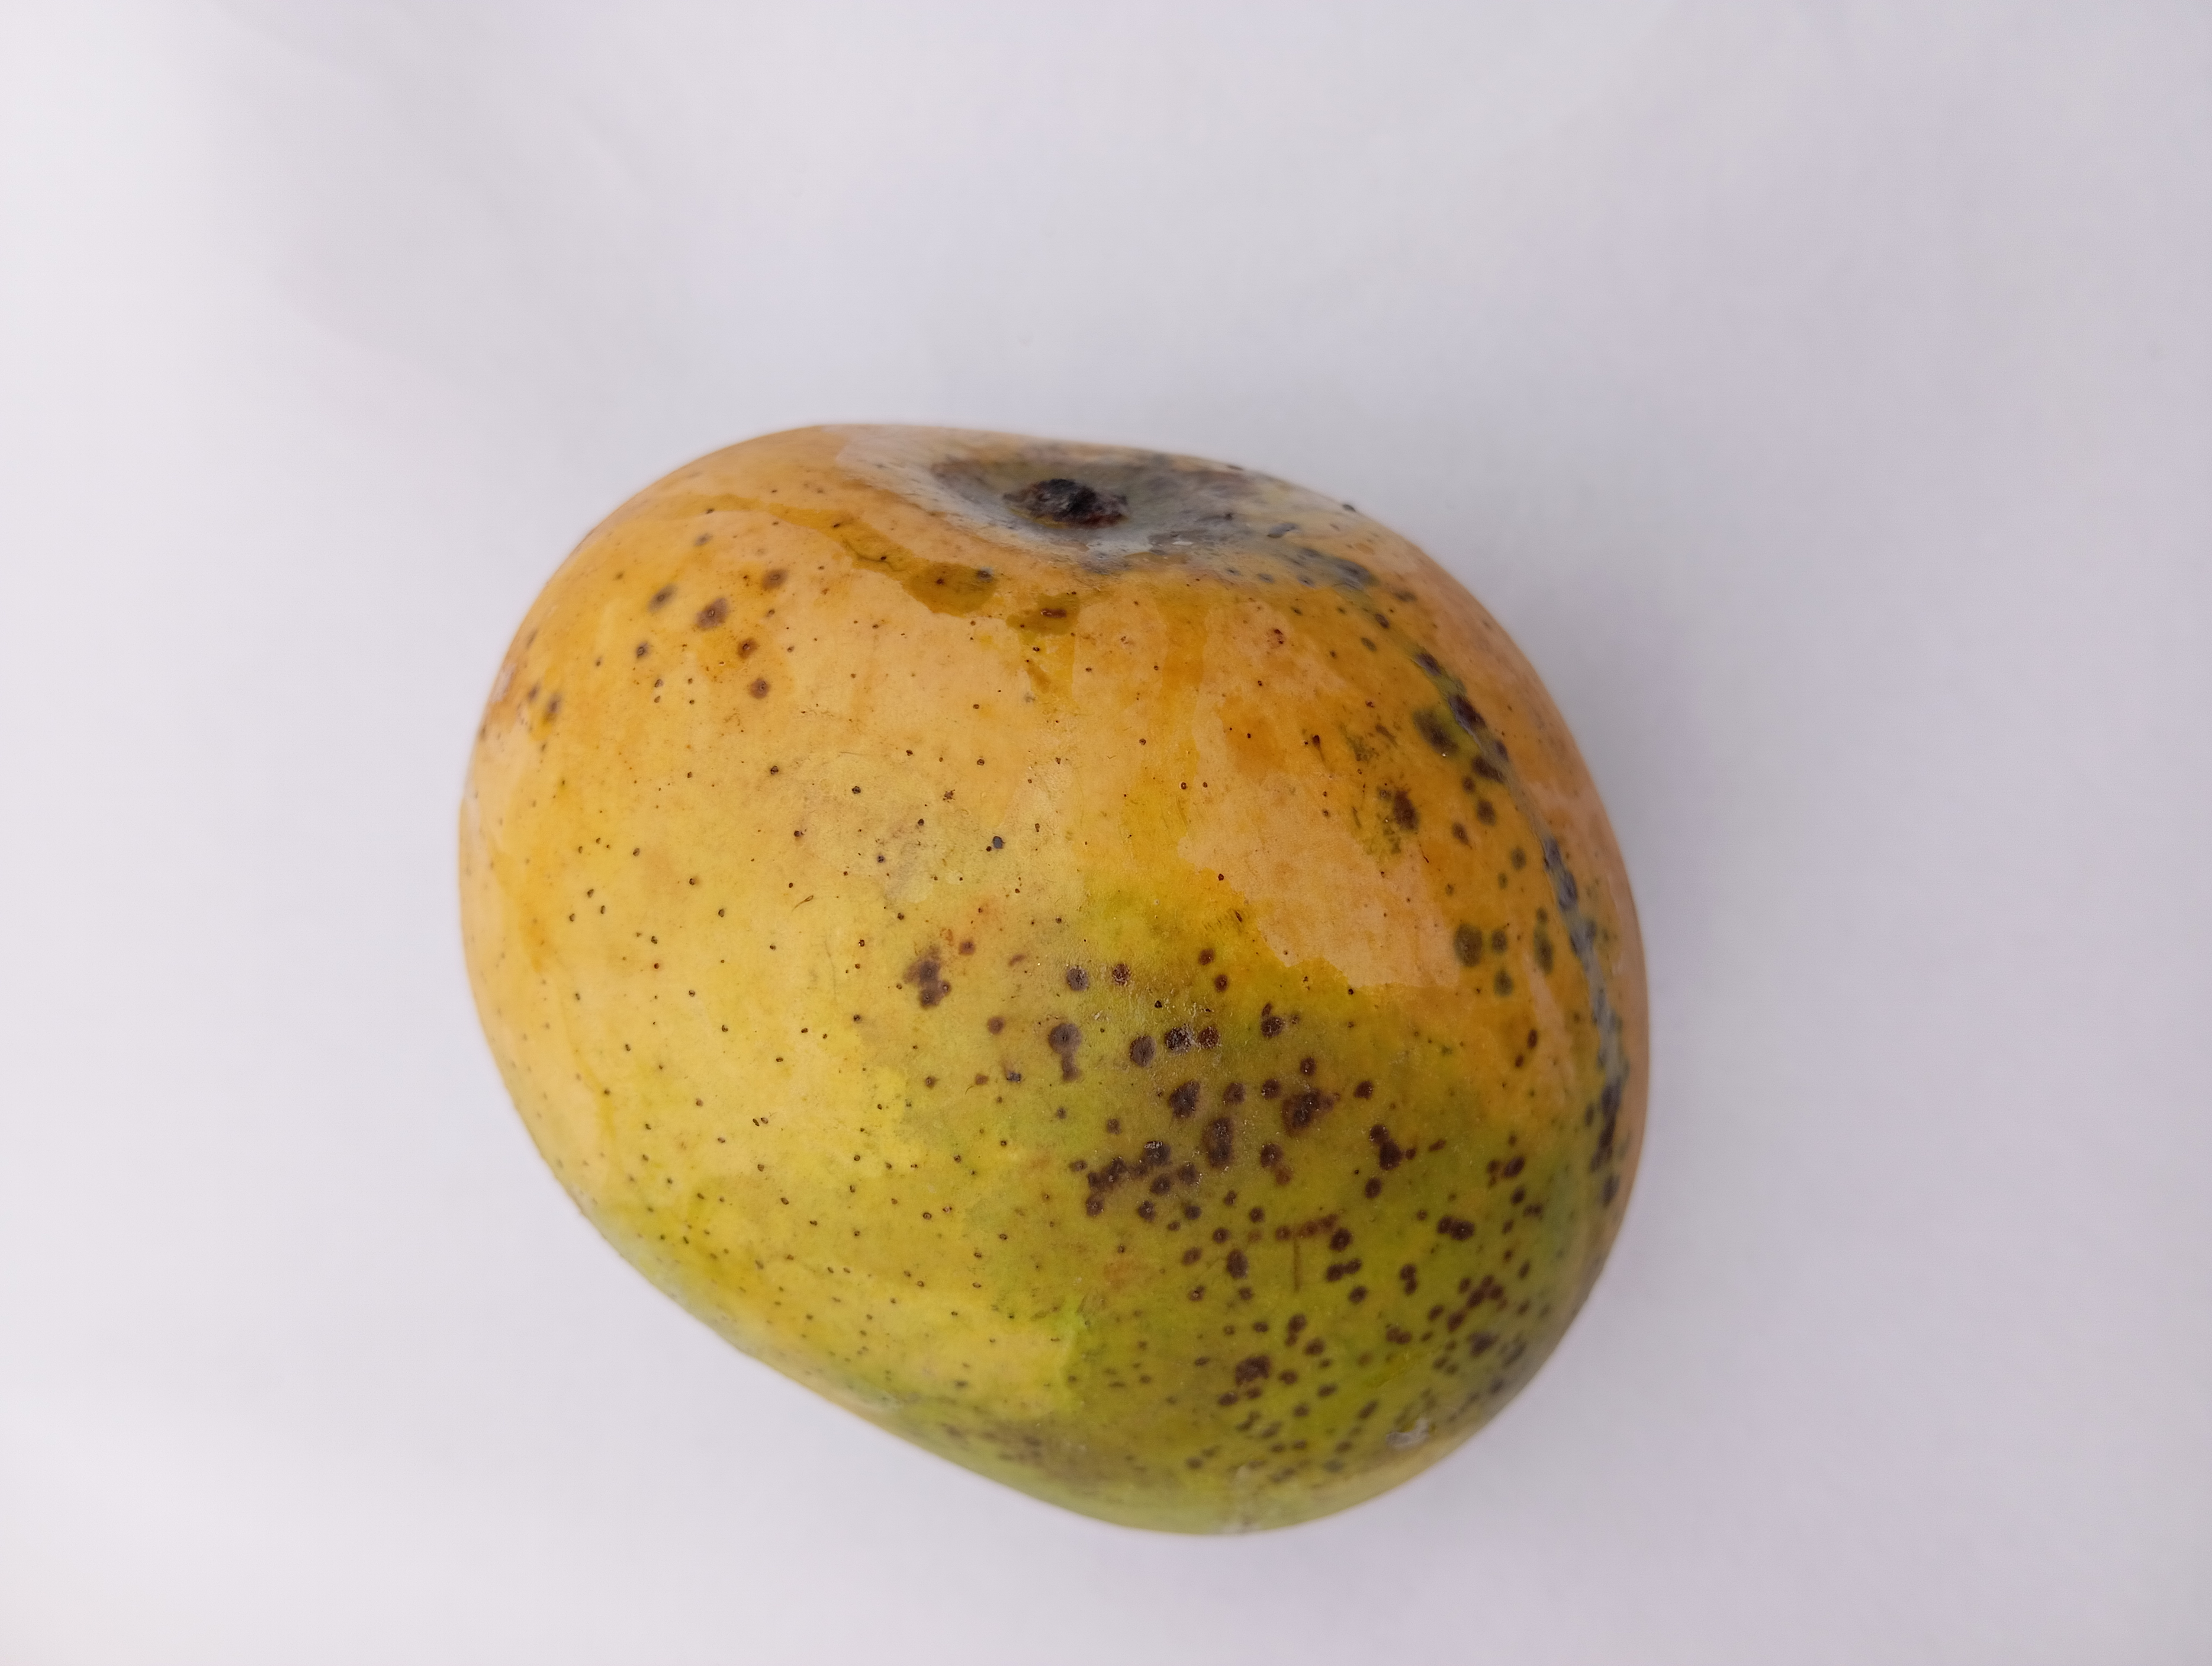
Mango variety: Sundari